Describe the emotion expressed in this image:  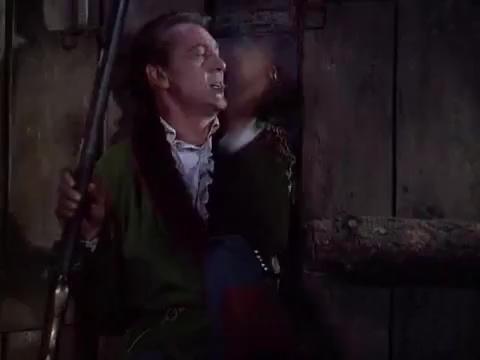
This person displays Pain, valence and arousal with low intensity.